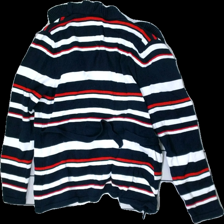
View: back
Type: Sweater
Category: Ladies
Brand: Isolde
Colors: White, Blue, Red, Multicolor
Material: 100% cotton
Pattern: Striped
Cut: Regular
Size: L
Season: All
Stains: Minor
Holes: Minor
Price range: 50-100
Recommended usage: Export